Interval arithmetic

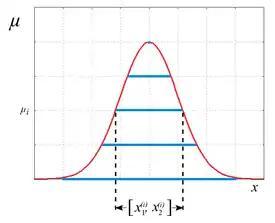
Approximation of the normal distribution by a sequence of intervals

Interval arithmetic can also be used with affiliation functions for fuzzy quantities as they are used in fuzzy logic. Apart from the strict statements formula_213 and formula_214, intermediate values are also possible, to which real numbers formula_215 are assigned. formula_216 corresponds to definite membership while formula_217 is non-membership. A distribution function assigns uncertainty, which can be understood as a further interval.